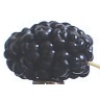
Label: Mulberry 1